Esther Sandoval

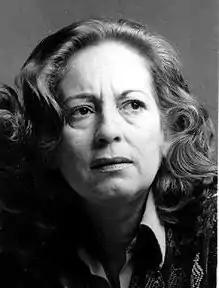

Esther Sandoval (28 December 1925 – 6 February 2006) was a Puerto Rican actress and a pioneer in Puerto Rico's television.